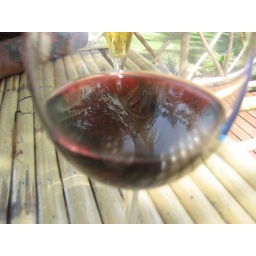
Reflections in my glass of red wine